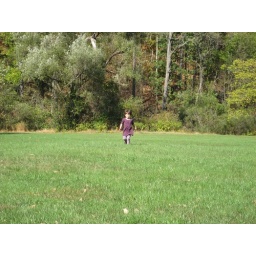
Out standing in her field